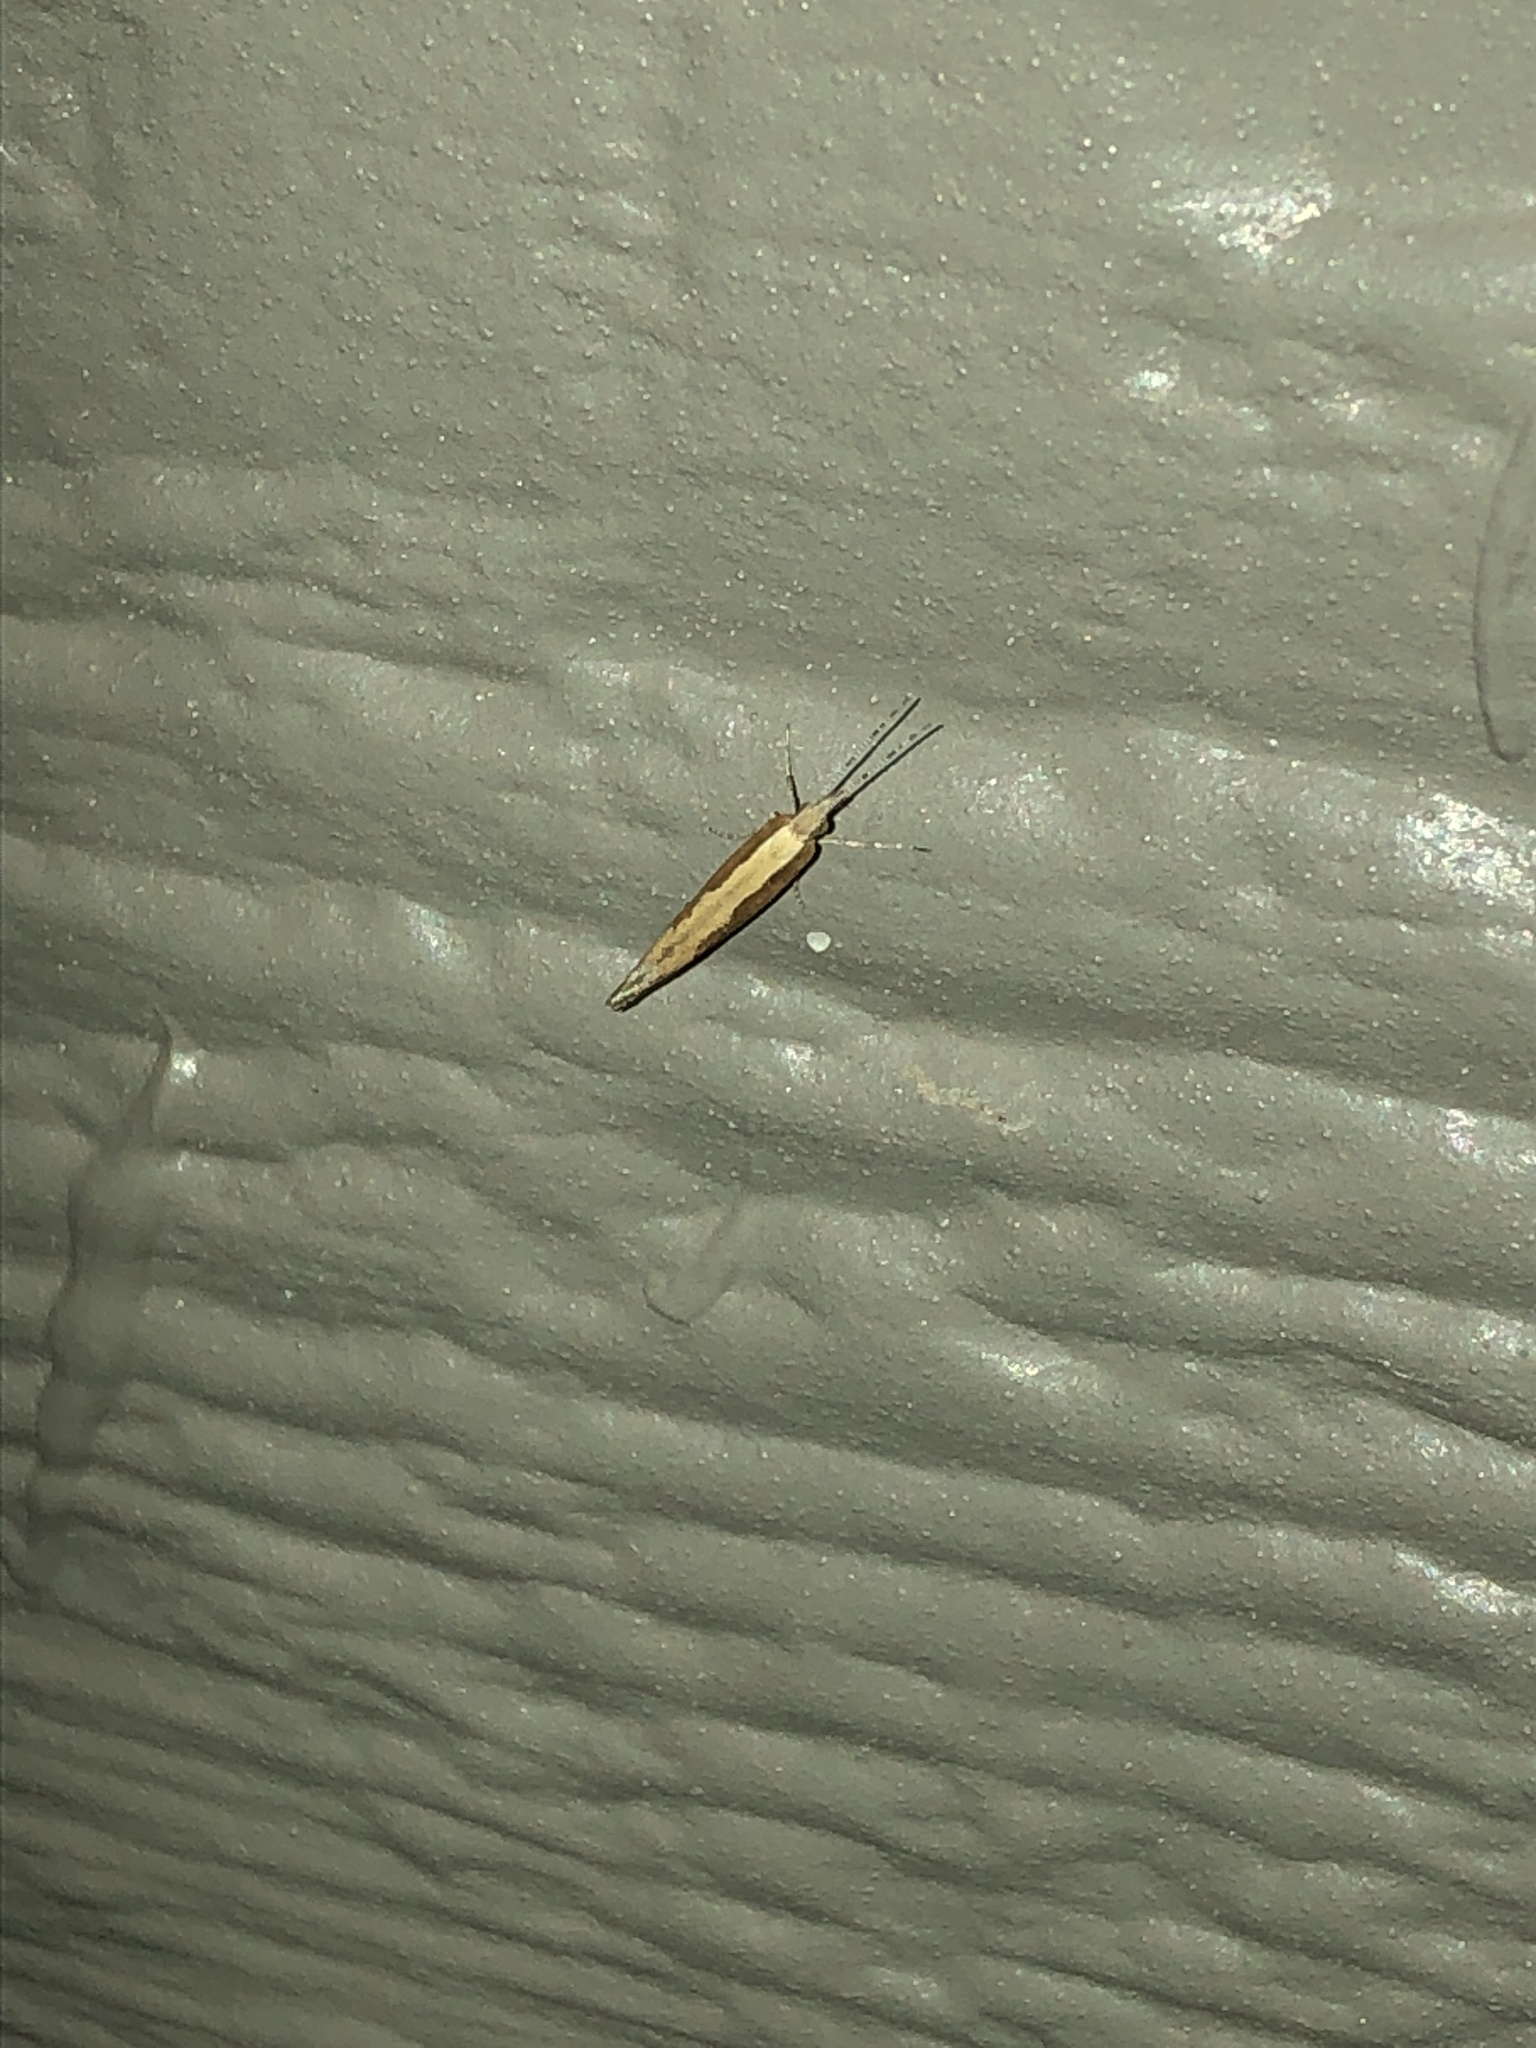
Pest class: diamondback_moth